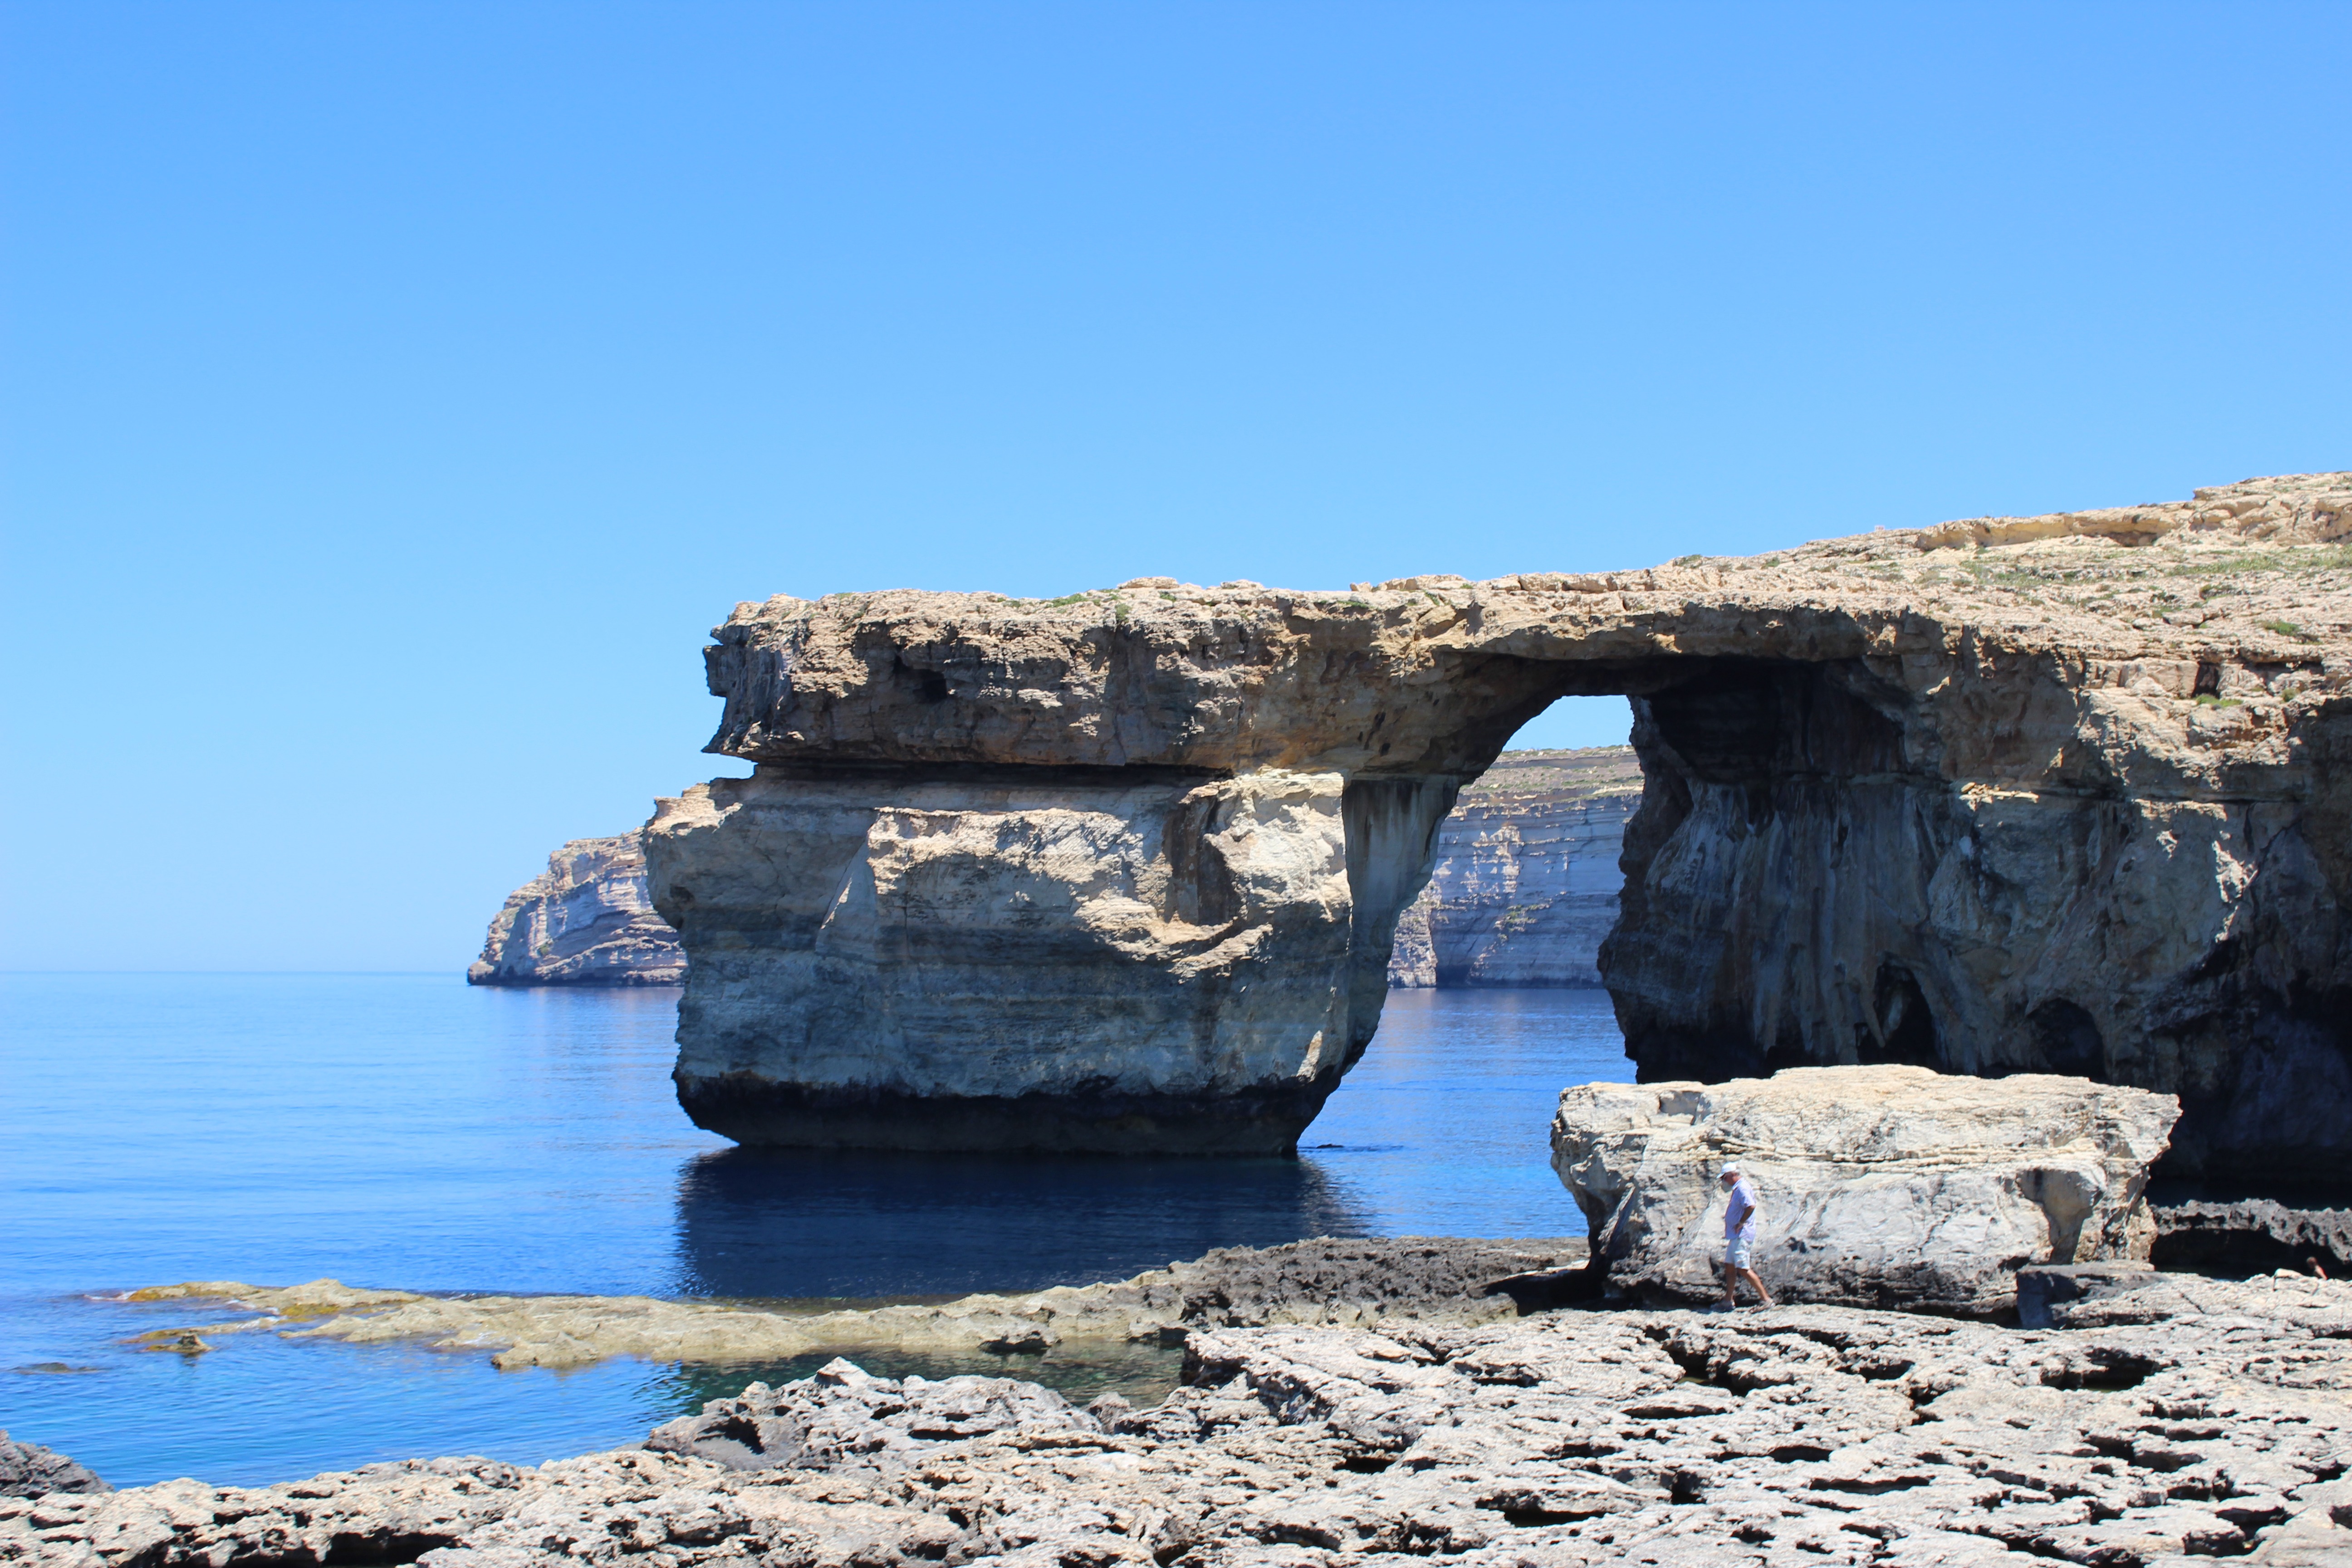
sea, coast, water, nature, outdoor, sand, rock, ocean, sky, shore, wave, coastal, coastline, formation, cliff, seaside, environment, scenic, seascape, bay, stack, terrain, material, geology, marine, malta, cape, landform, gozo, natural arch, azure window, geographical feature